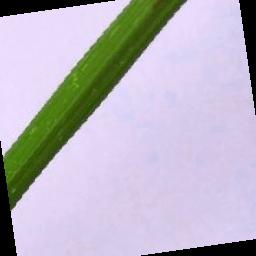
Label: Rice___Brown_Spot